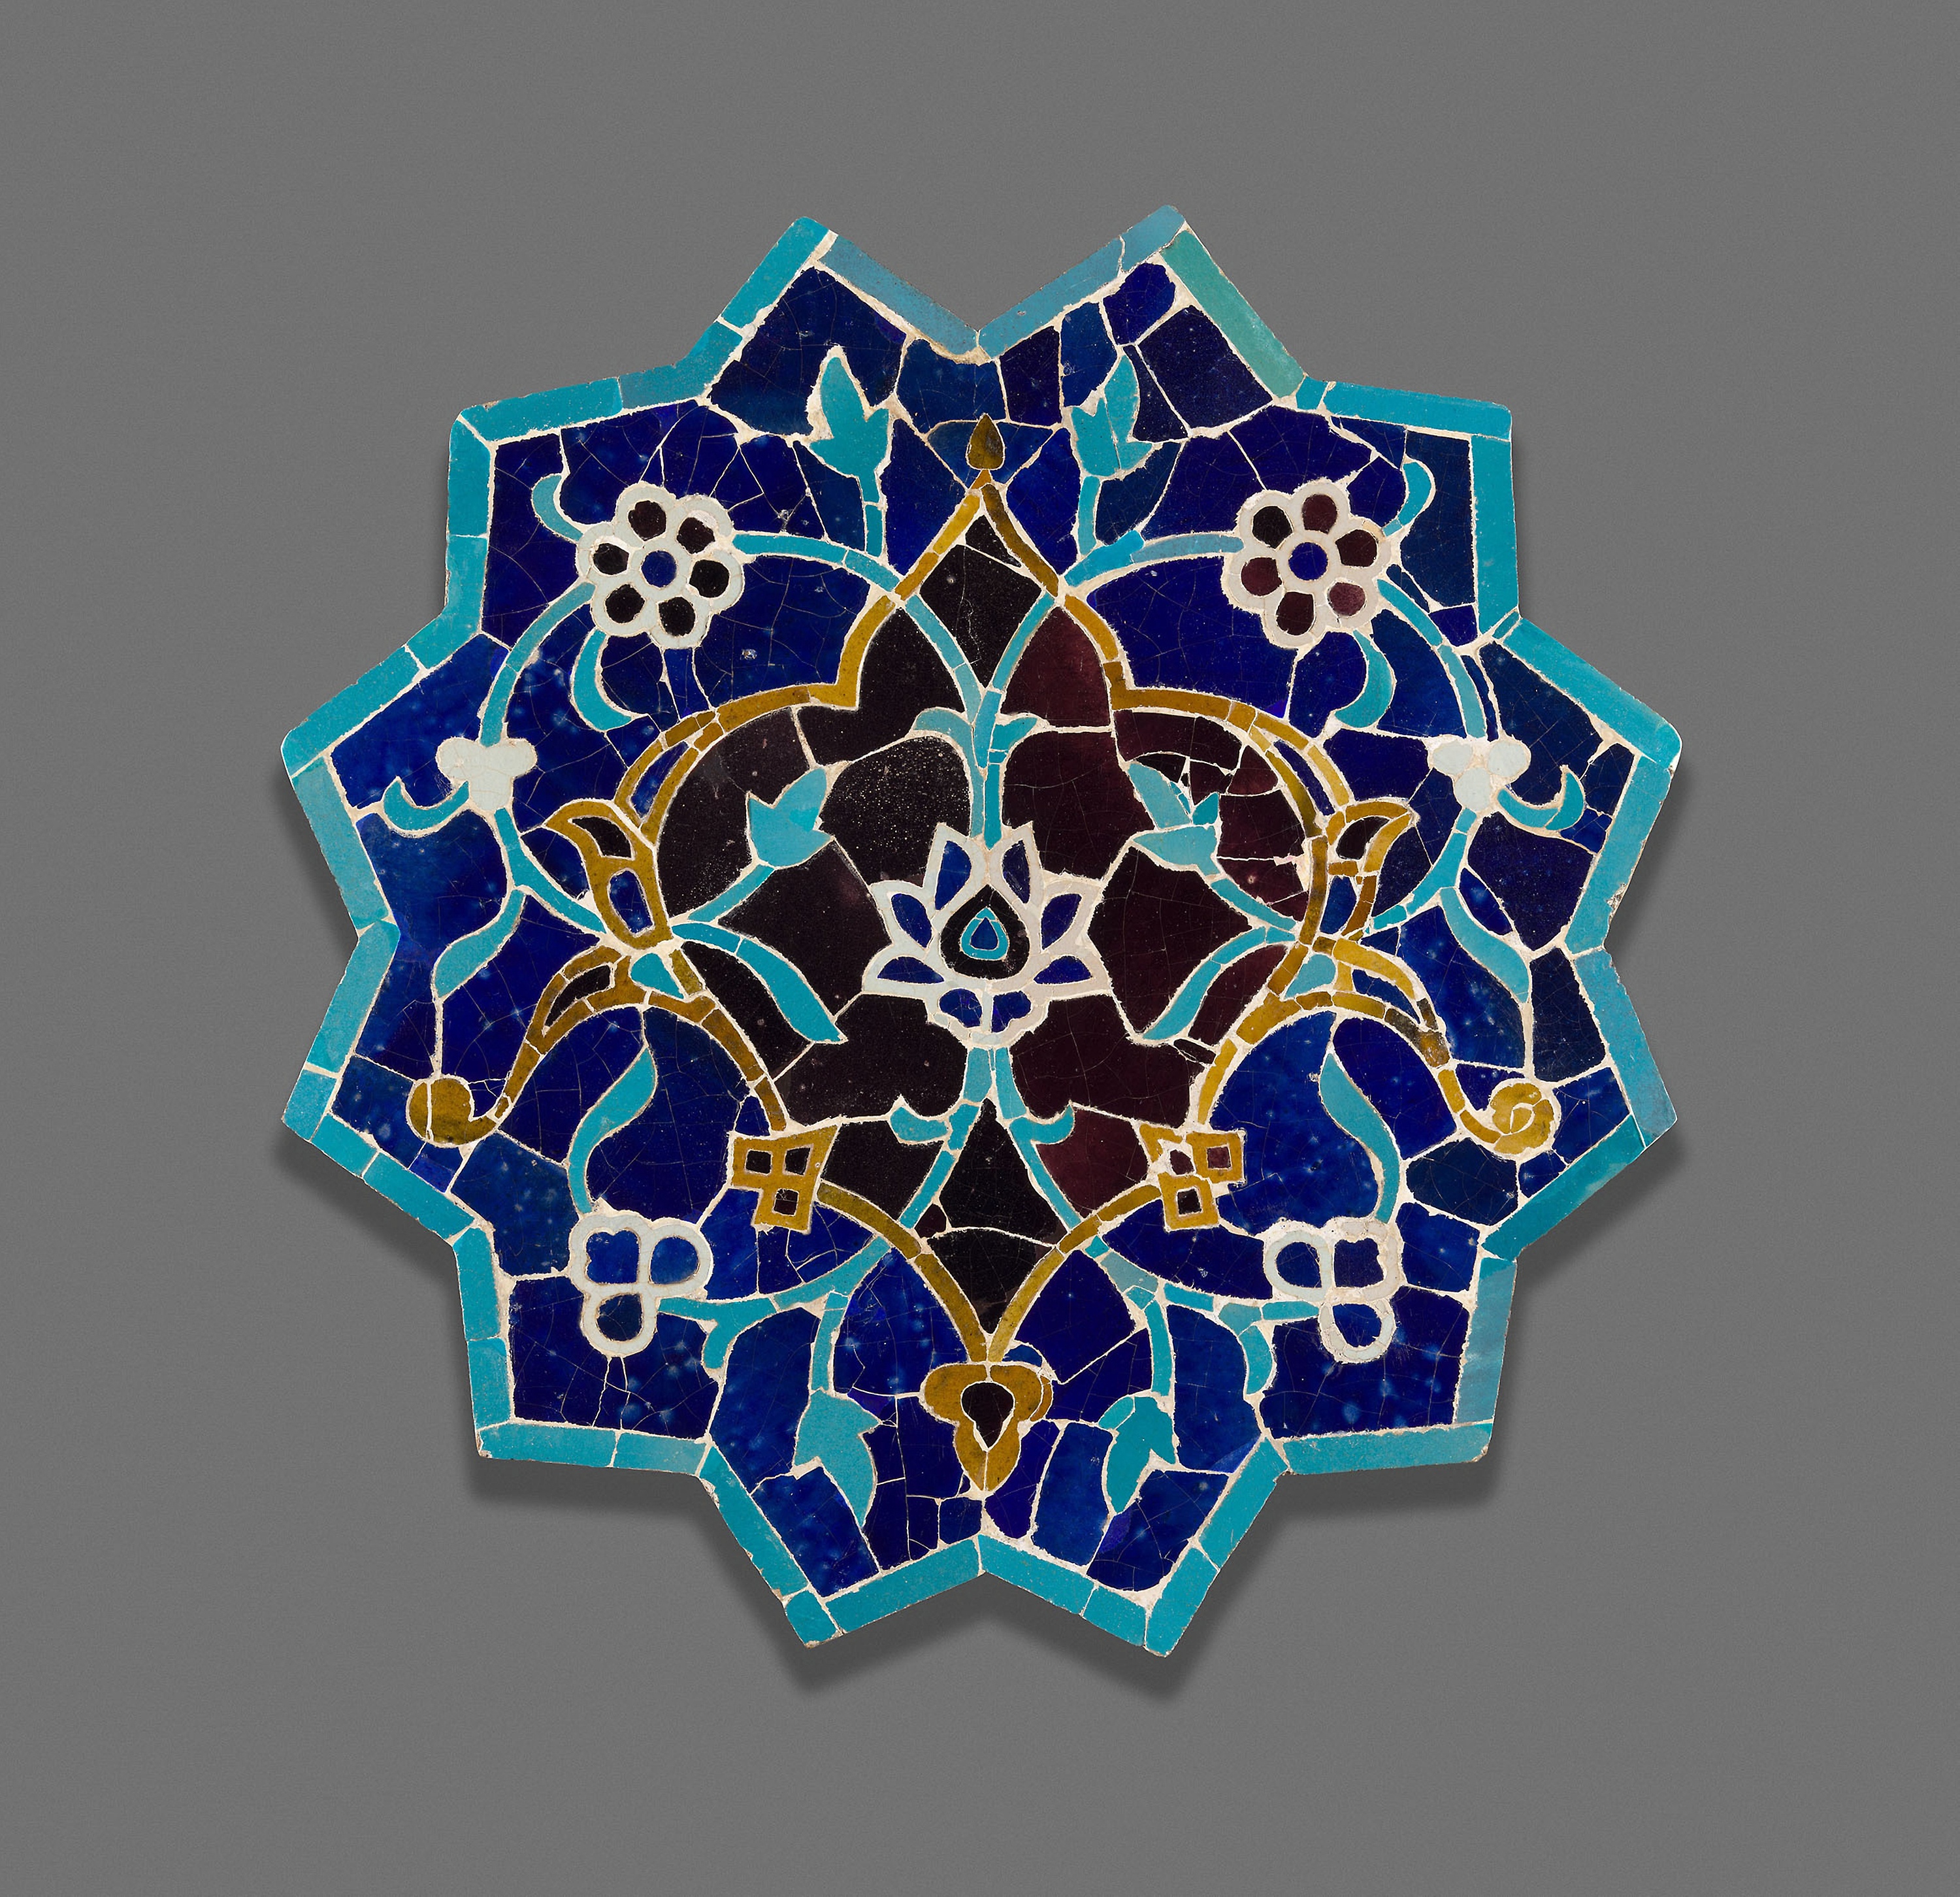
pattern, symmetry, design, font, circle